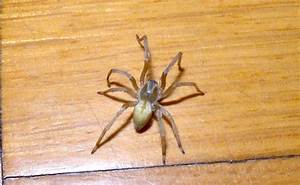
Label: ragno